Qianlong Tongbao

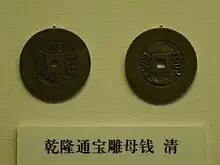
A Qianlong Tongbao (乾隆通寶) ancestor coin produced during the Qing dynasty, on display at the National Museum of China.

Ancestor coins also known as "engraved mother coins" were introduced around 1730 during the Qianlong period in middle of the eighteenth century to improve the quality control of mother coins, these ancestor coins were used to cast more mother coins and from a single ancestor thousands of mother coins could be cast. The production process of making mother coins with ancestor coins was the same as it was for the casting of circulation coins from mother coins, however these coins were usually only produced for a new reign title, when preparing to cast new cash coins with new inscriptions for a recently ascended emperor, a mint would first engrave an ancestor coin out of fine brass which would form the basis for mother coins. The introduction of ancestor coins under the Manchu Qing dynasty lead to all mints having more consistently produced coinages and smaller variations between the coins produced by separate mints in both inscription (or legend) as well as in quality.